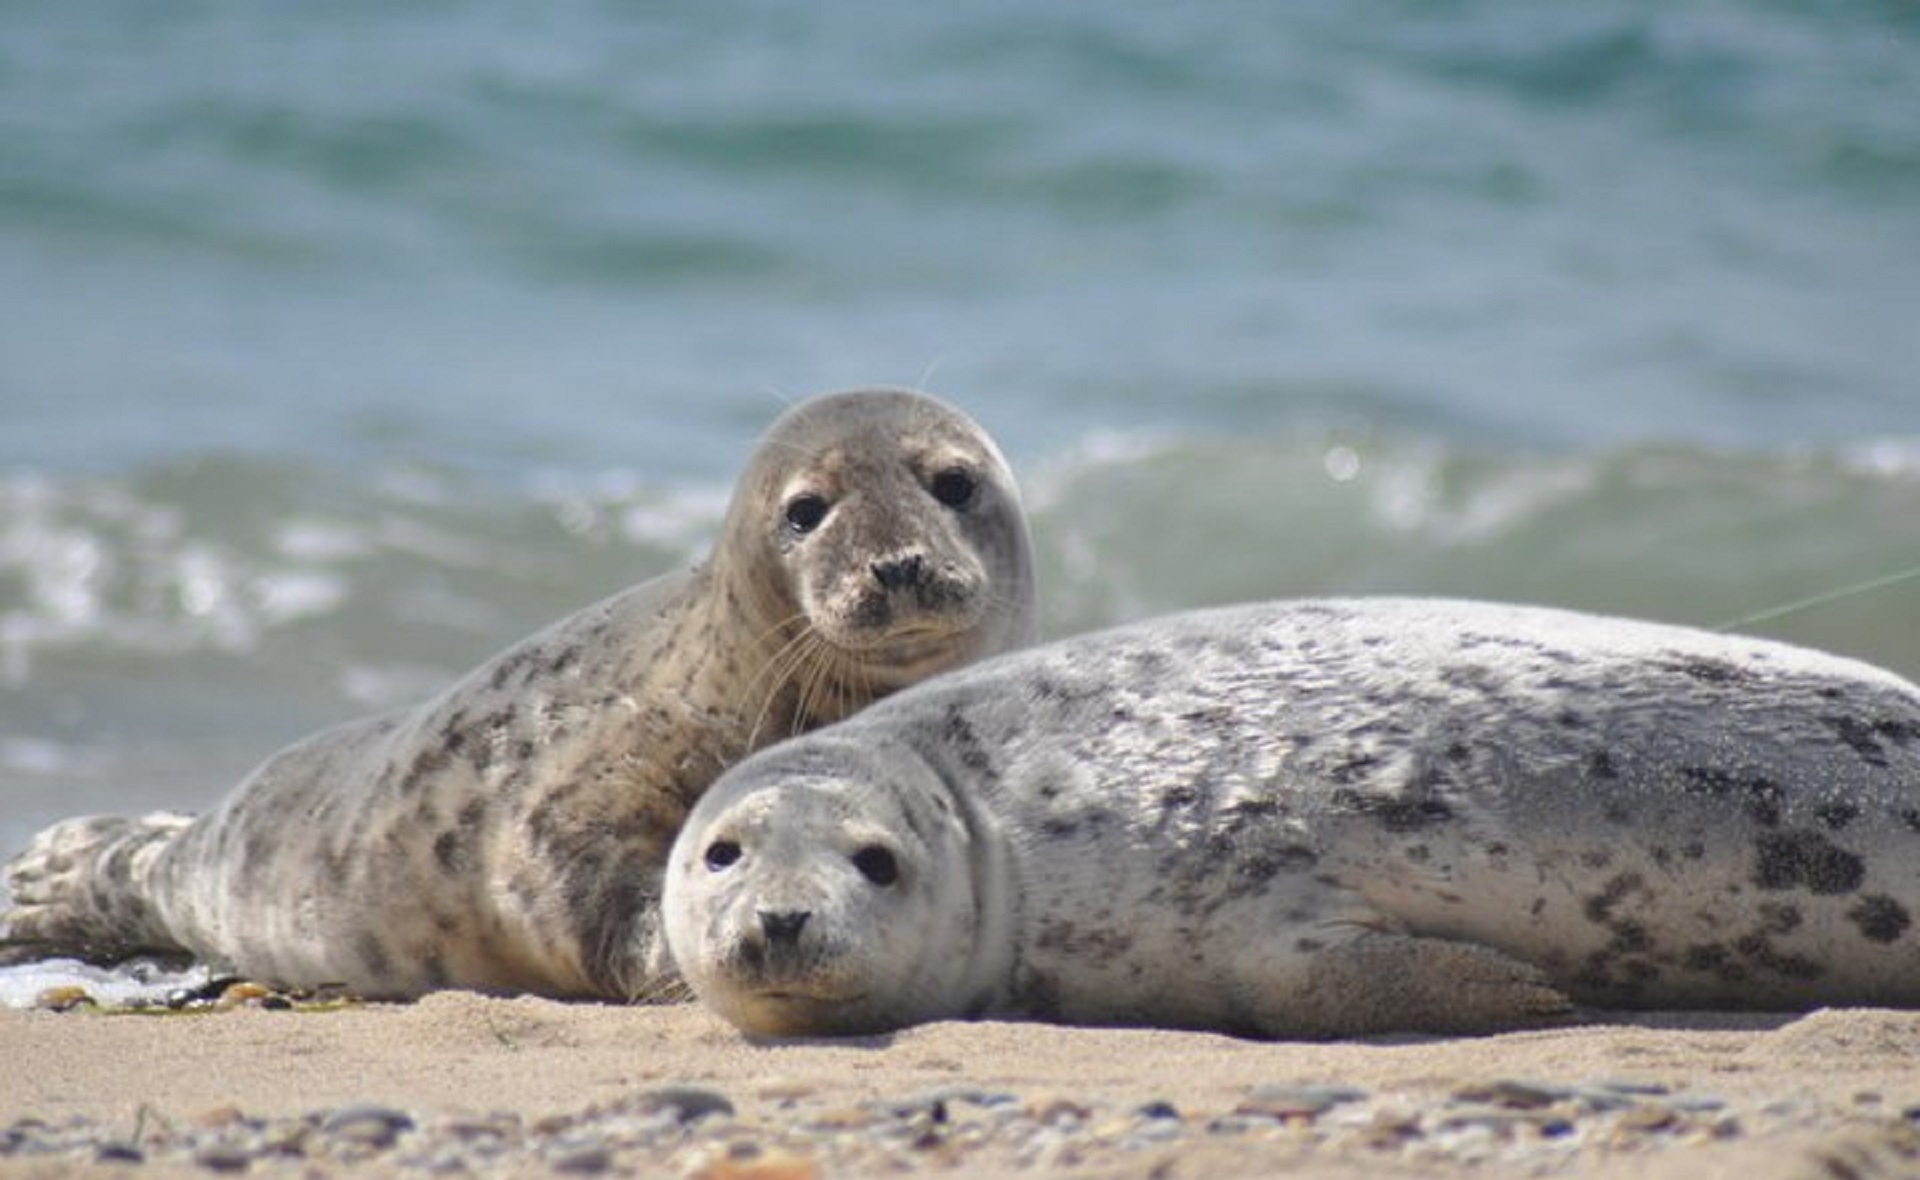
beach, sea, coast, water, nature, sand, ocean, animal, cute, coastline, wildlife, biology, mammal, aquatic, fauna, waves, marine, seals, vertebrate, resting, harbor seal, marine mammal, marine biology